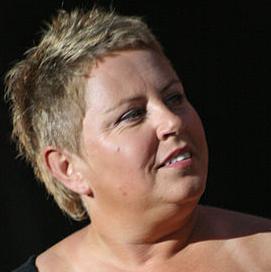
Age: 45